Ford Hospital (Nebraska)

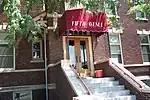
Main entrance on 25th St

The Ford Hospital, also called the Fifth Avenue Hotel, is located in downtown Omaha, Nebraska. Built in 1916 by Home Builders Incorporated, the hospital was a privately operated facility built and operated by Dr. Michael J. Ford. Operating until 1922, it was the last small, private hospital in the city. Originally designed by James T. Allan, the building stylistically is a unique blend of elements from the Second Renaissance Revival and the Arts and Crafts movements. The building was sold and remodeled as the Fifth Avenue Hotel in 1929, a name referring to the nickname Douglas Street obtained after the installation of new electric lights in 1927. The building was again converted in 1987, and currently serves as apartments.